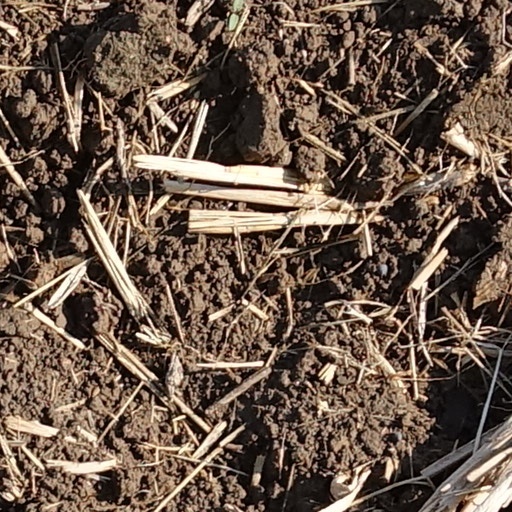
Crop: wheat